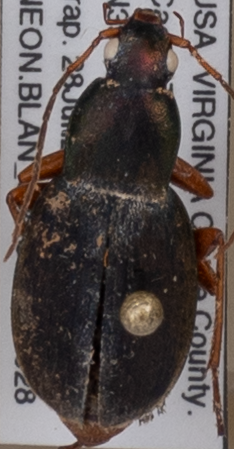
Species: Chlaenius aestivus
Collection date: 2022-06-28
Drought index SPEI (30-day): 0.17
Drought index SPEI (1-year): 0.142
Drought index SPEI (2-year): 0.51